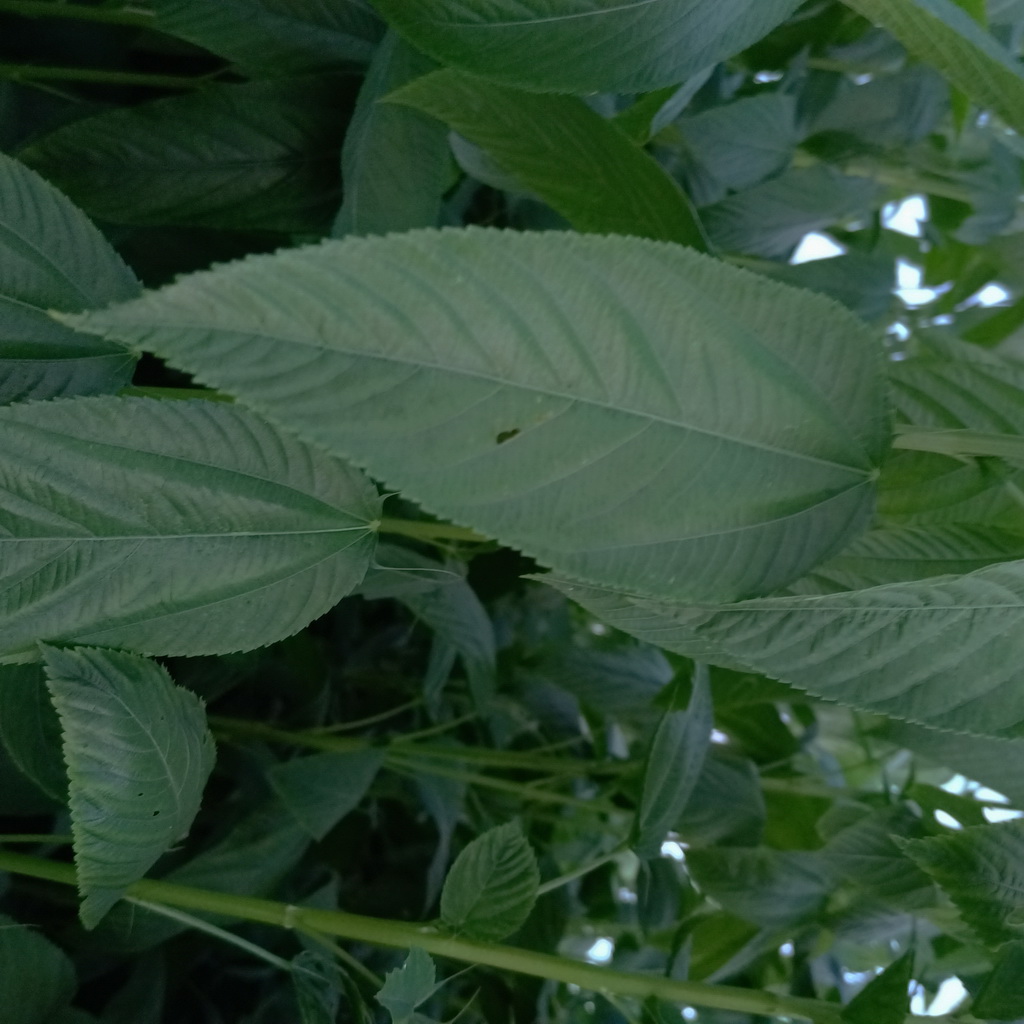
Label: Fresh